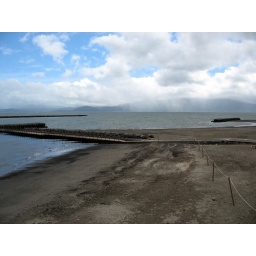
Looking out over Kagoshima Bay from the Ibusuki sand bath beach